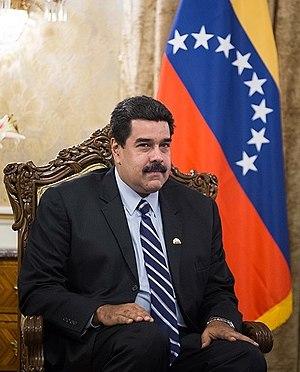
Six mois après son élection, Maduro excerce son mandat de président par décret du 19 novembre 2013 au 19 novembre 2014, du 15 mars au 31 décembre 2015 et du 15 janvier 2016 à ce jour.